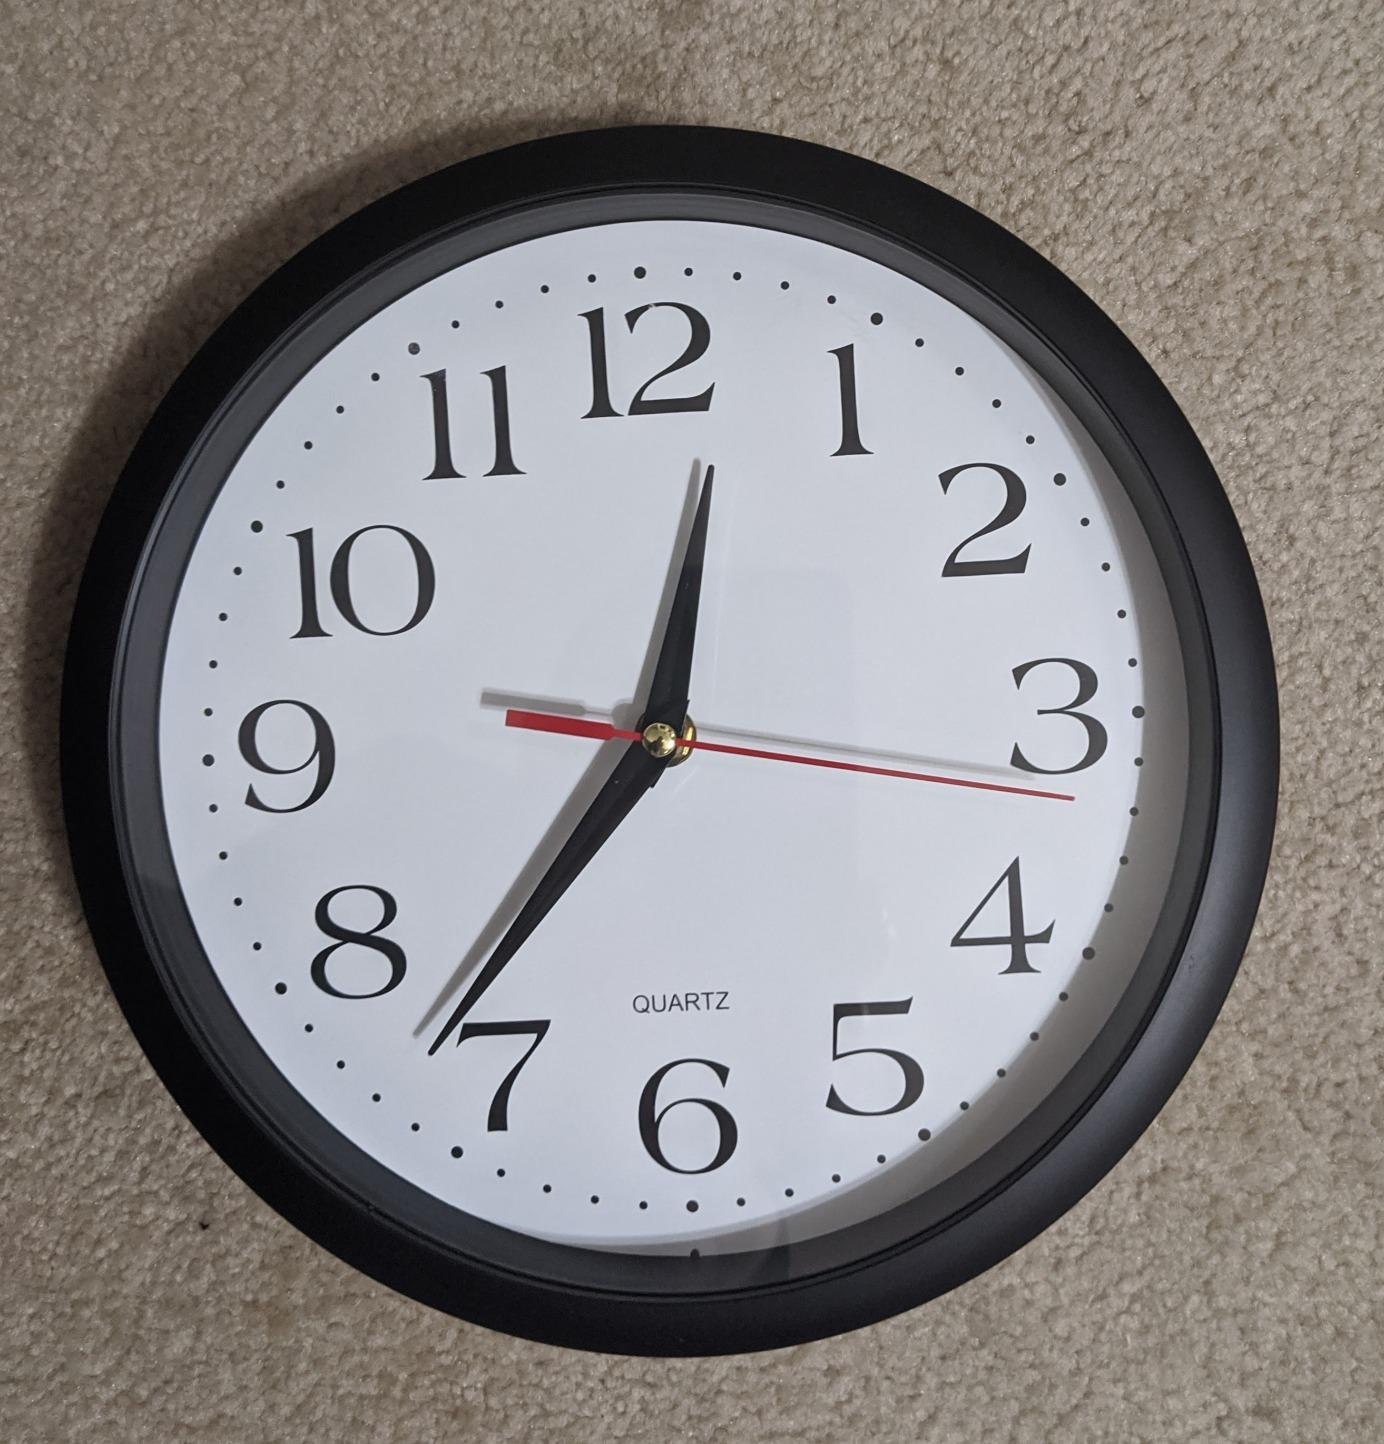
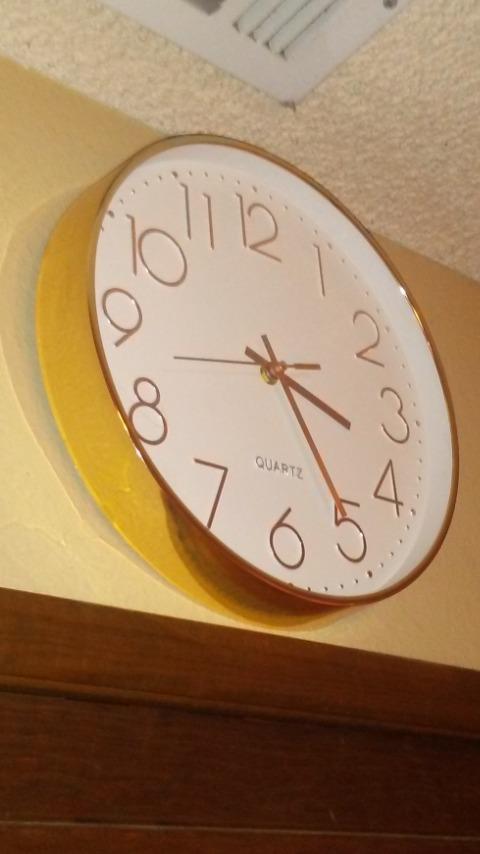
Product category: clock
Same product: no